Krishika Lulla

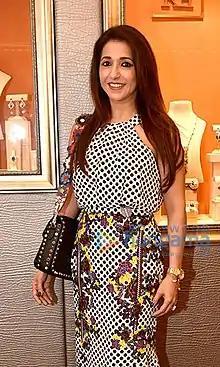
Lulla in 2018

Krishika Lulla is an Indian film producer. She made her foray into producing films with 2010s romantic film "Anjaana Anjaani", a co-production with Sajid Nadiadwala, starring Ranbir Kapoor and Priyanka Chopra. In December 2010, India's first live action animation film "Toonpur Ka Superrhero" was released, with Krishika at the helm as producer.